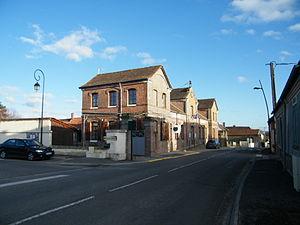
Mairie-école- Boismont
Boismont est une commune française située dans le département de la Somme en région Hauts-de-France.